Joseph Csaky

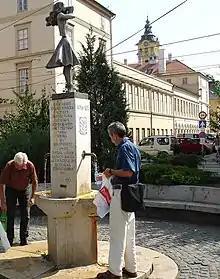
Joseph Csaky, "La Danseuse" (The Dancer or "Táncoslány" in Hungarian), 1940–1959, Public Square (Kálvin tér, Anna-Kút), Szeged, Hungary

József Csáky was born in Szeged, Hungary, then part of the dual monarchy of the Austro-Hungarian Empire. A provincial southern city, Szeged is now the third-largest in the country.